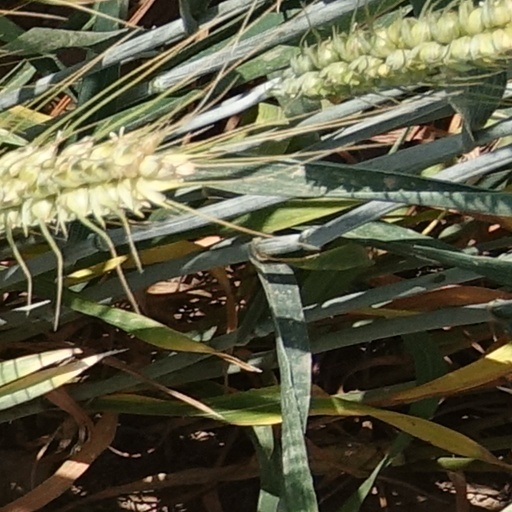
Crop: wheat